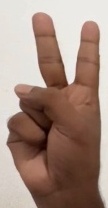
ASL sign: 2